Ironwood Theatre

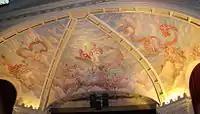
The proscenium mural

The proscenium mural of the theatre displays a stunning three-piece canvas painting by artist William Hasenberg. This was painted during the finishing stages of construction in 1927 to complete the theatre's grand-scale look. During a renovation in 1973, the mural and surrounding ceiling were painted with dark blue and white paint. The repainting was thought to have destroyed the mural until restoration efforts by muralist David Strickland proved successful in removing the paint without destroying the underlying mural. The 1994 restoration project restored the mural to its original look. The mural, now perfectly restored, catches the eye of every guest who steps into the auditorium.